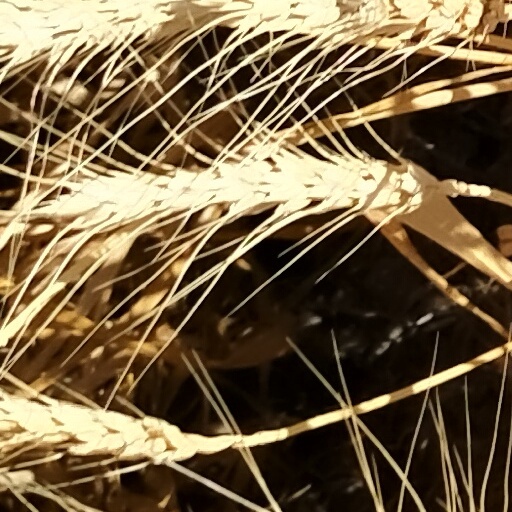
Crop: wheat